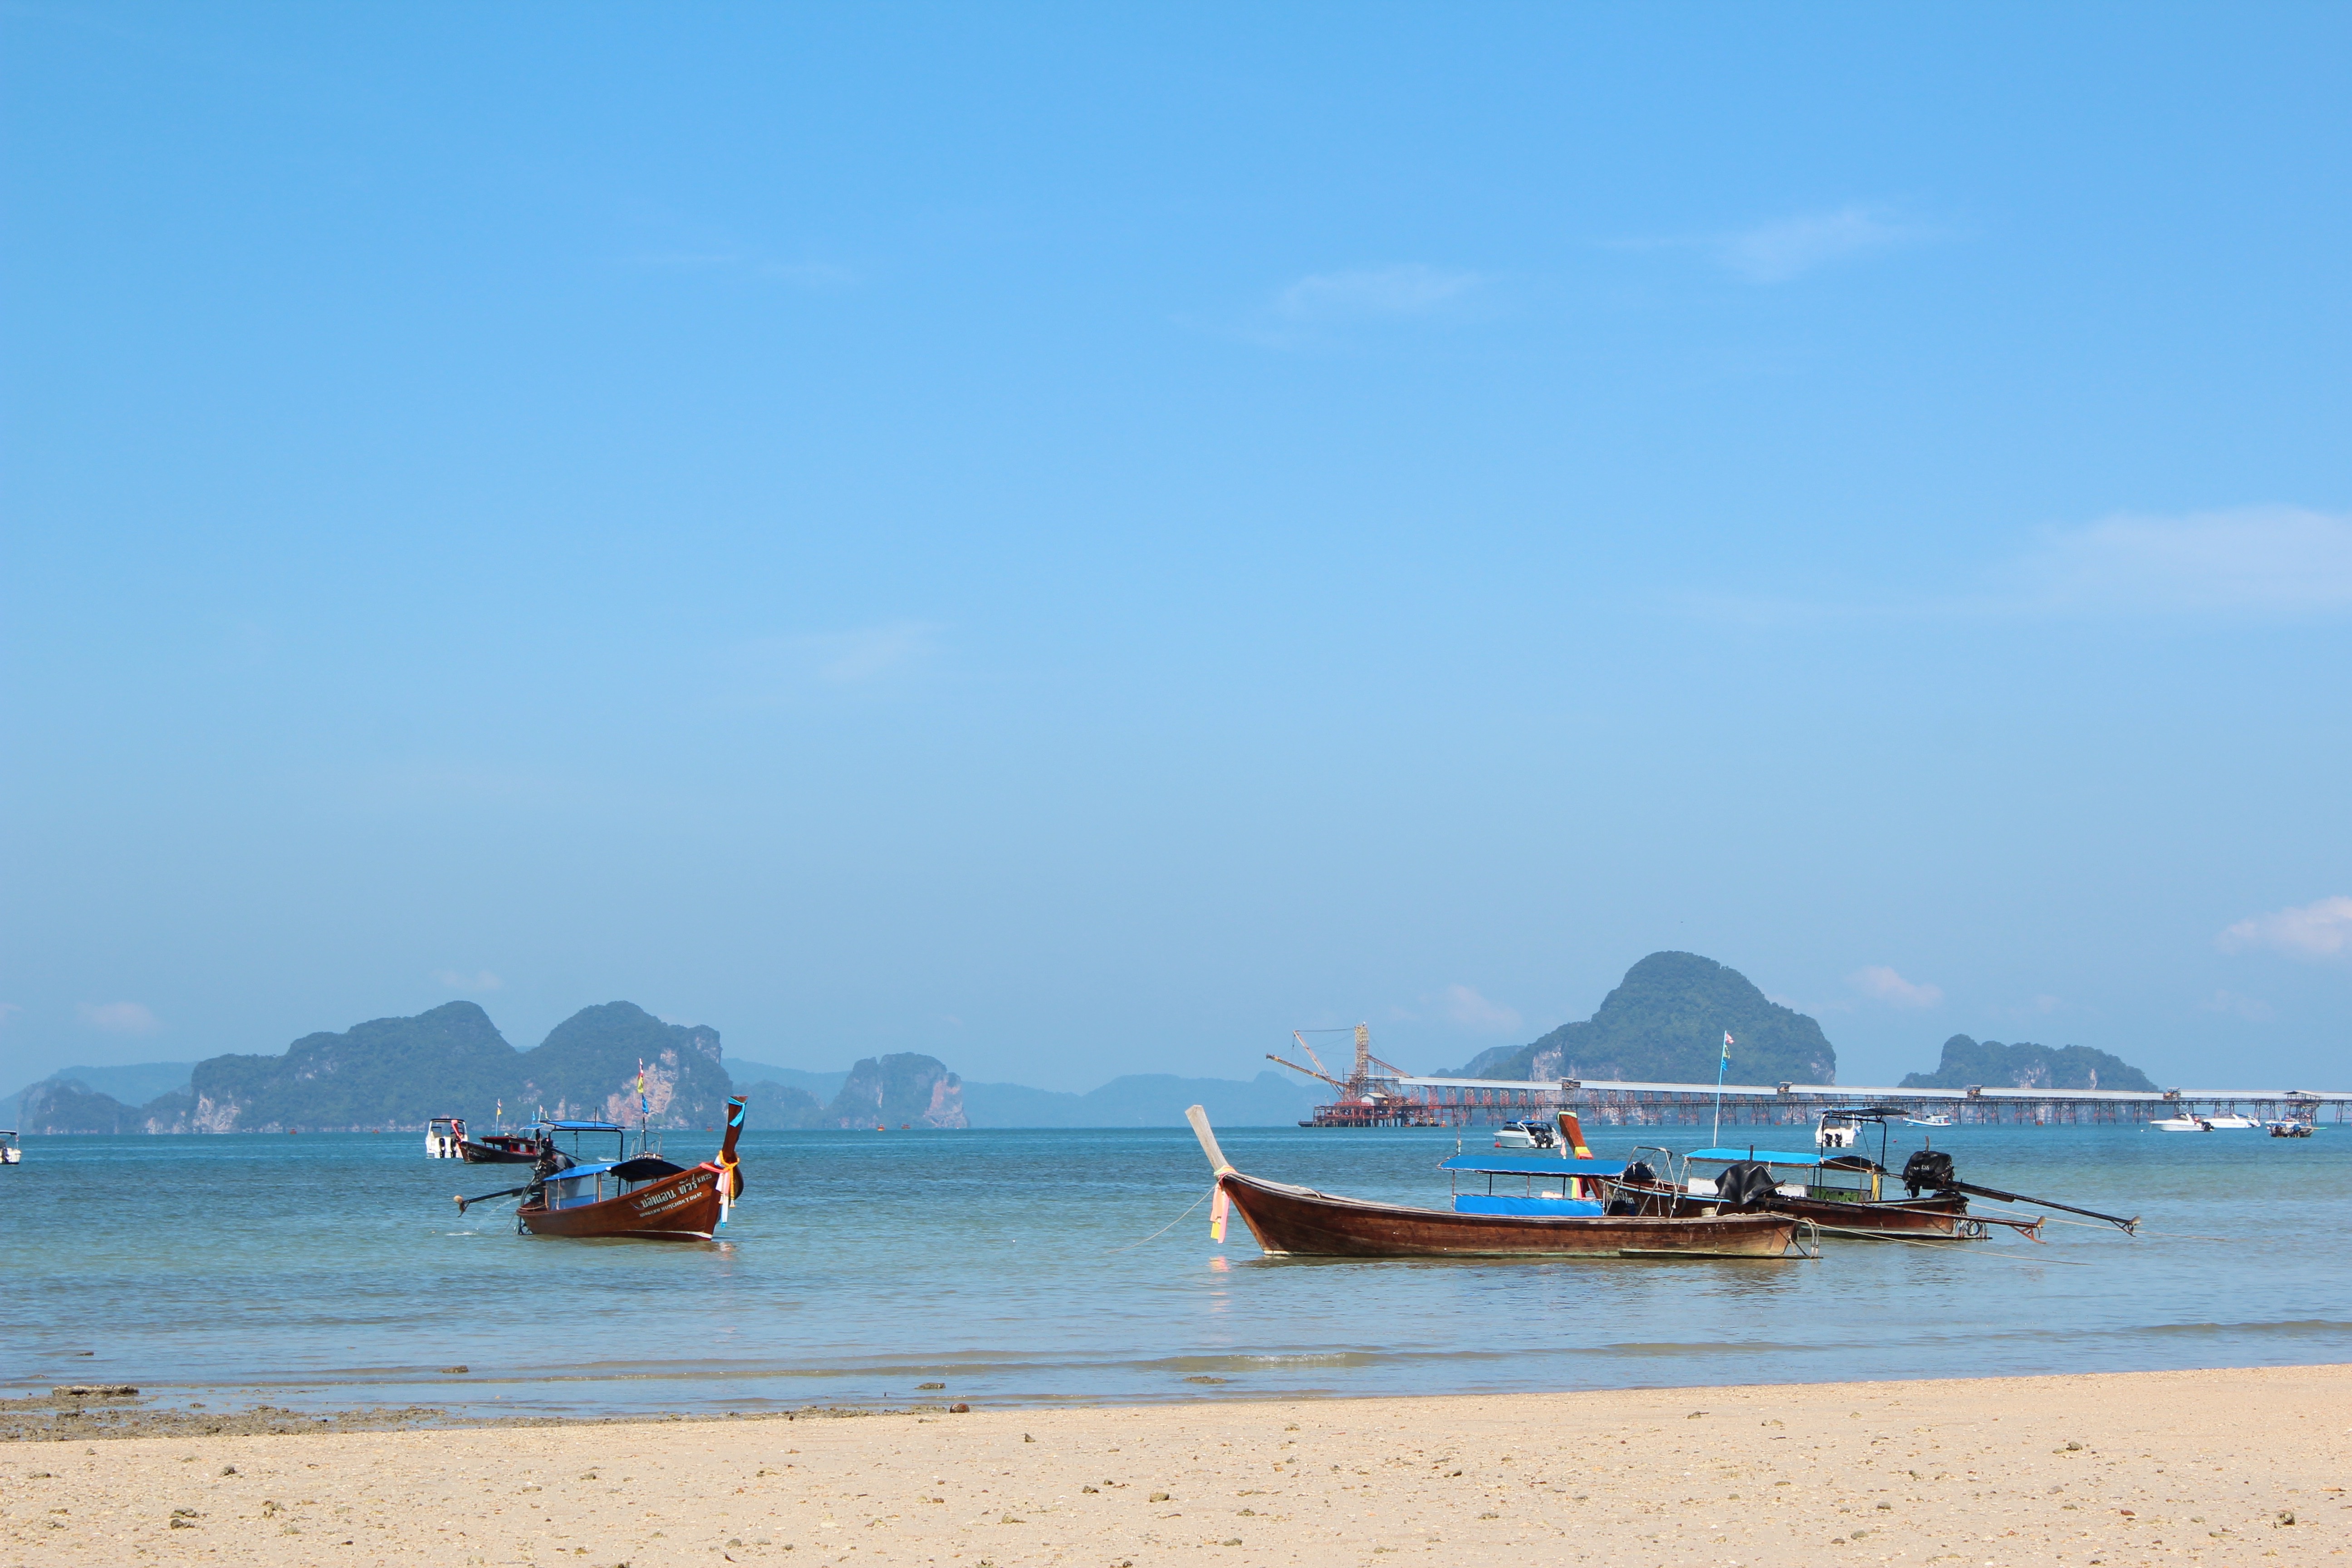
beach, sea, coast, sand, ocean, sky, boat, shore, vacation, vehicle, bay, island, blue, body of water, boats, caribbean, cape, beach scene, beach life, beach view